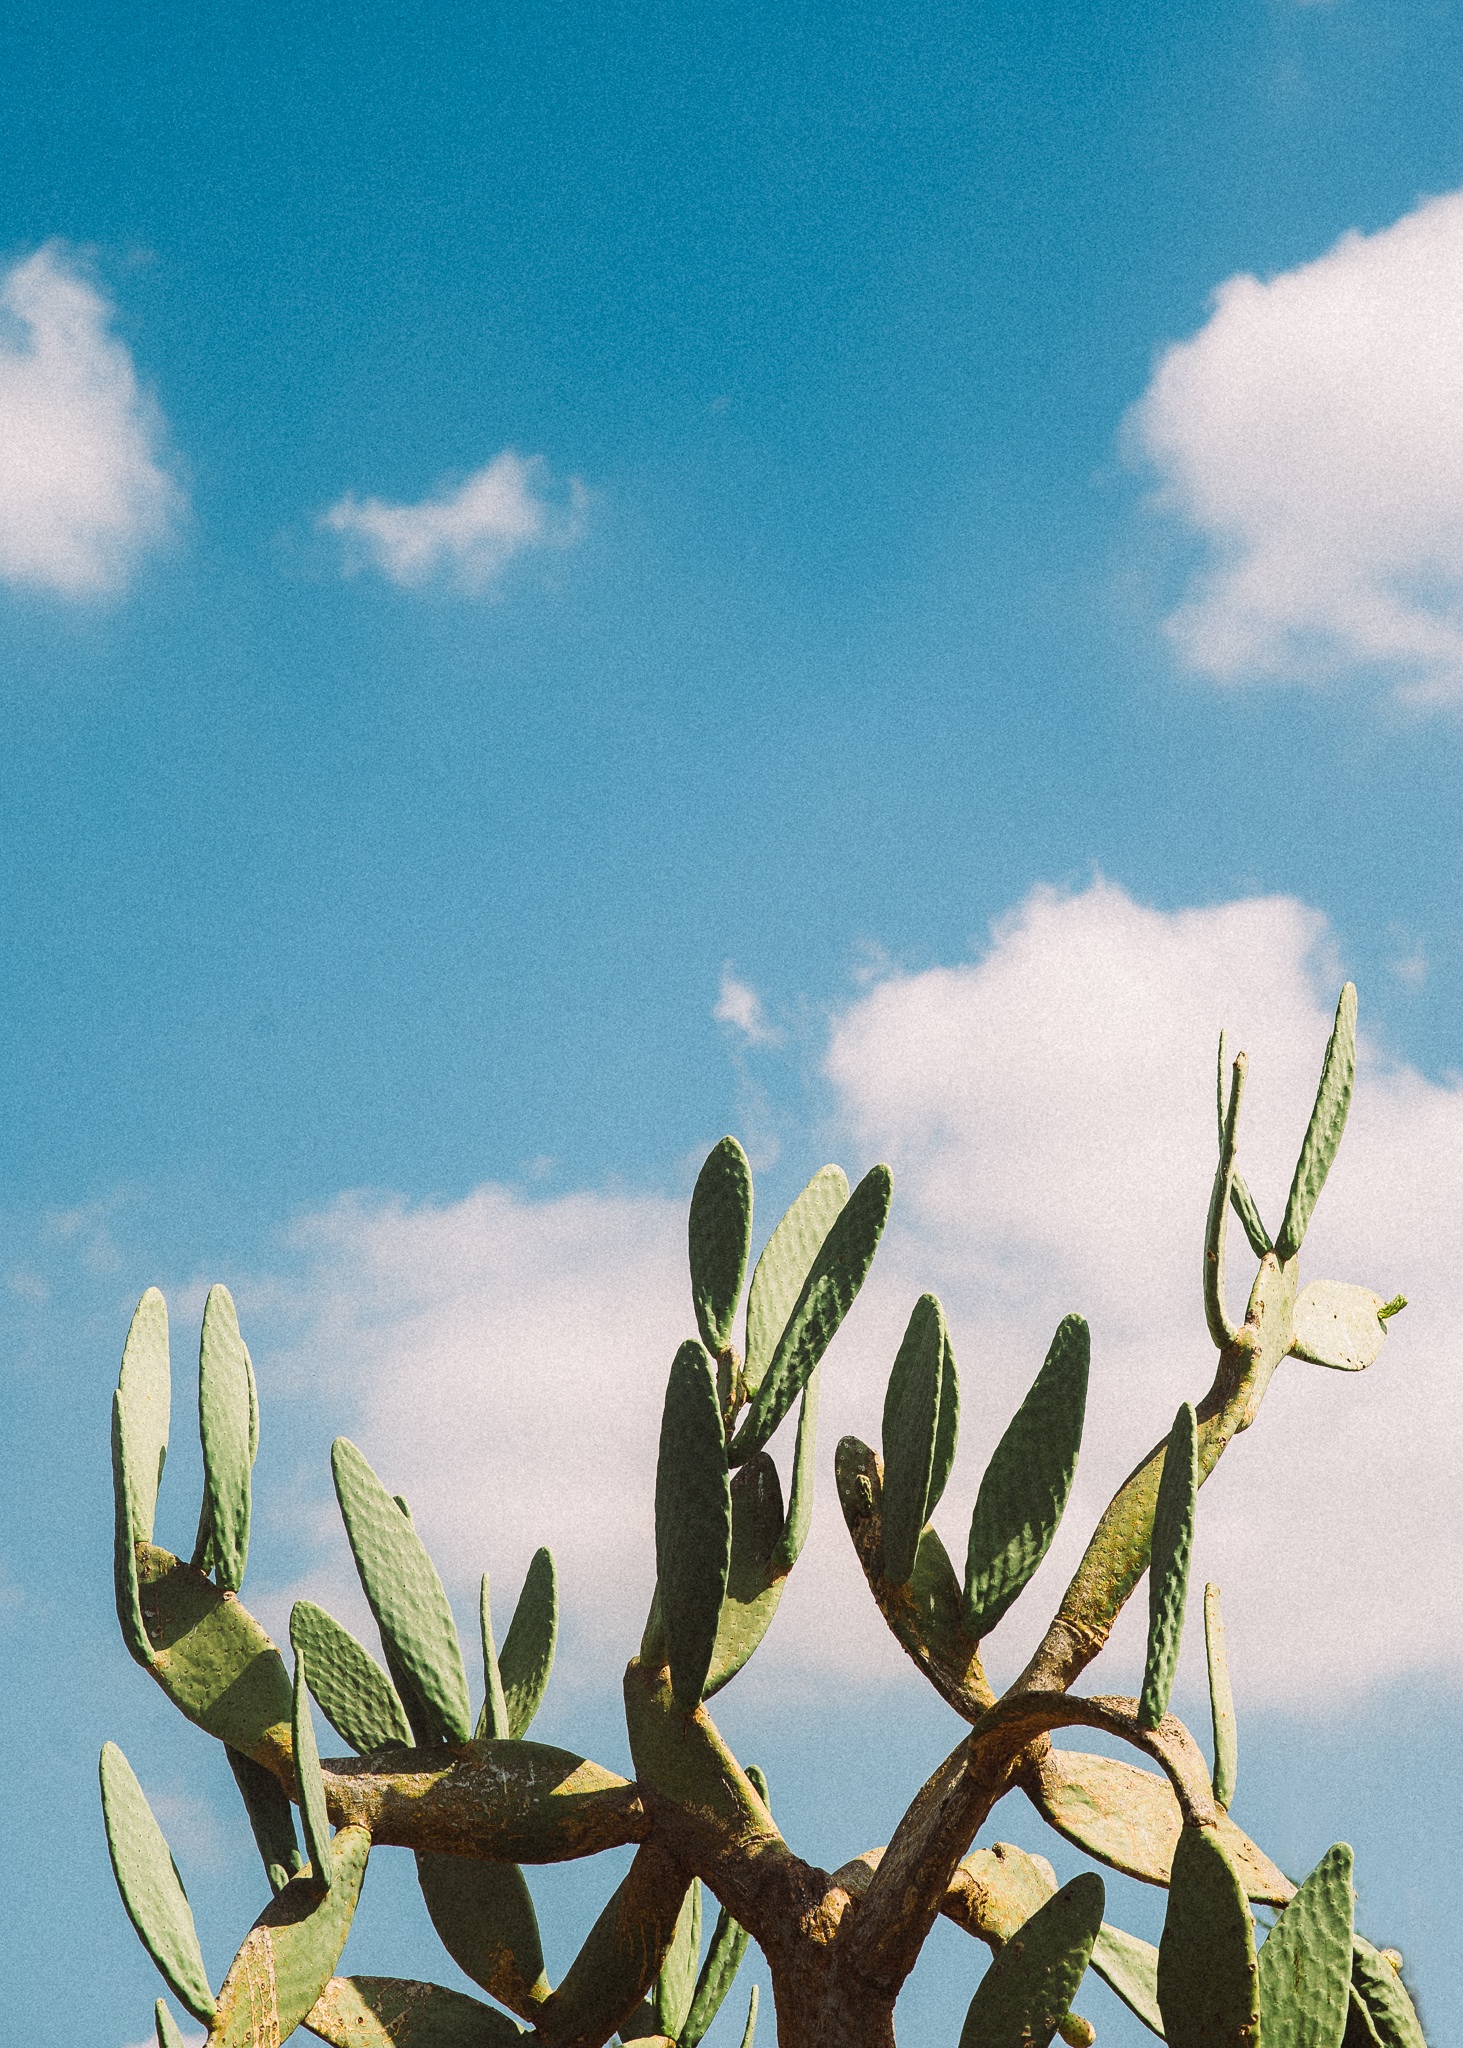
tree, nature, grass, branch, blossom, cloud, plant, sky, sunlight, leaf, flower, wind, green, botany, cactu, succulent, flora, flowering plant, woody plant, land plant